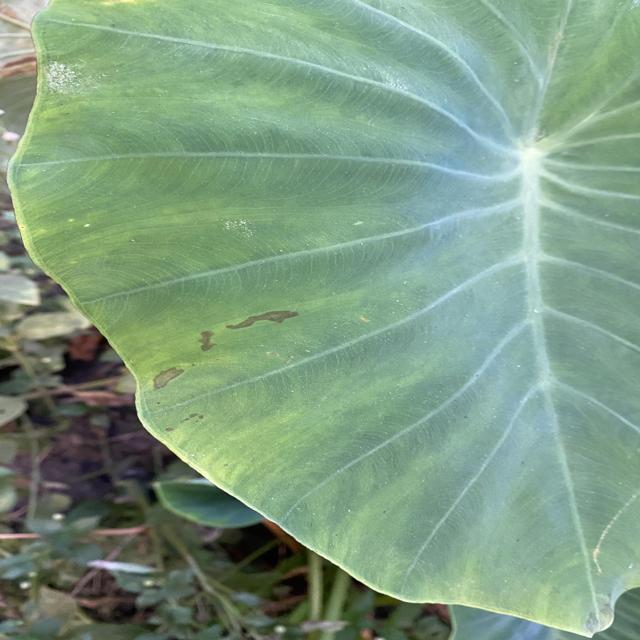
Label: Early_Blight